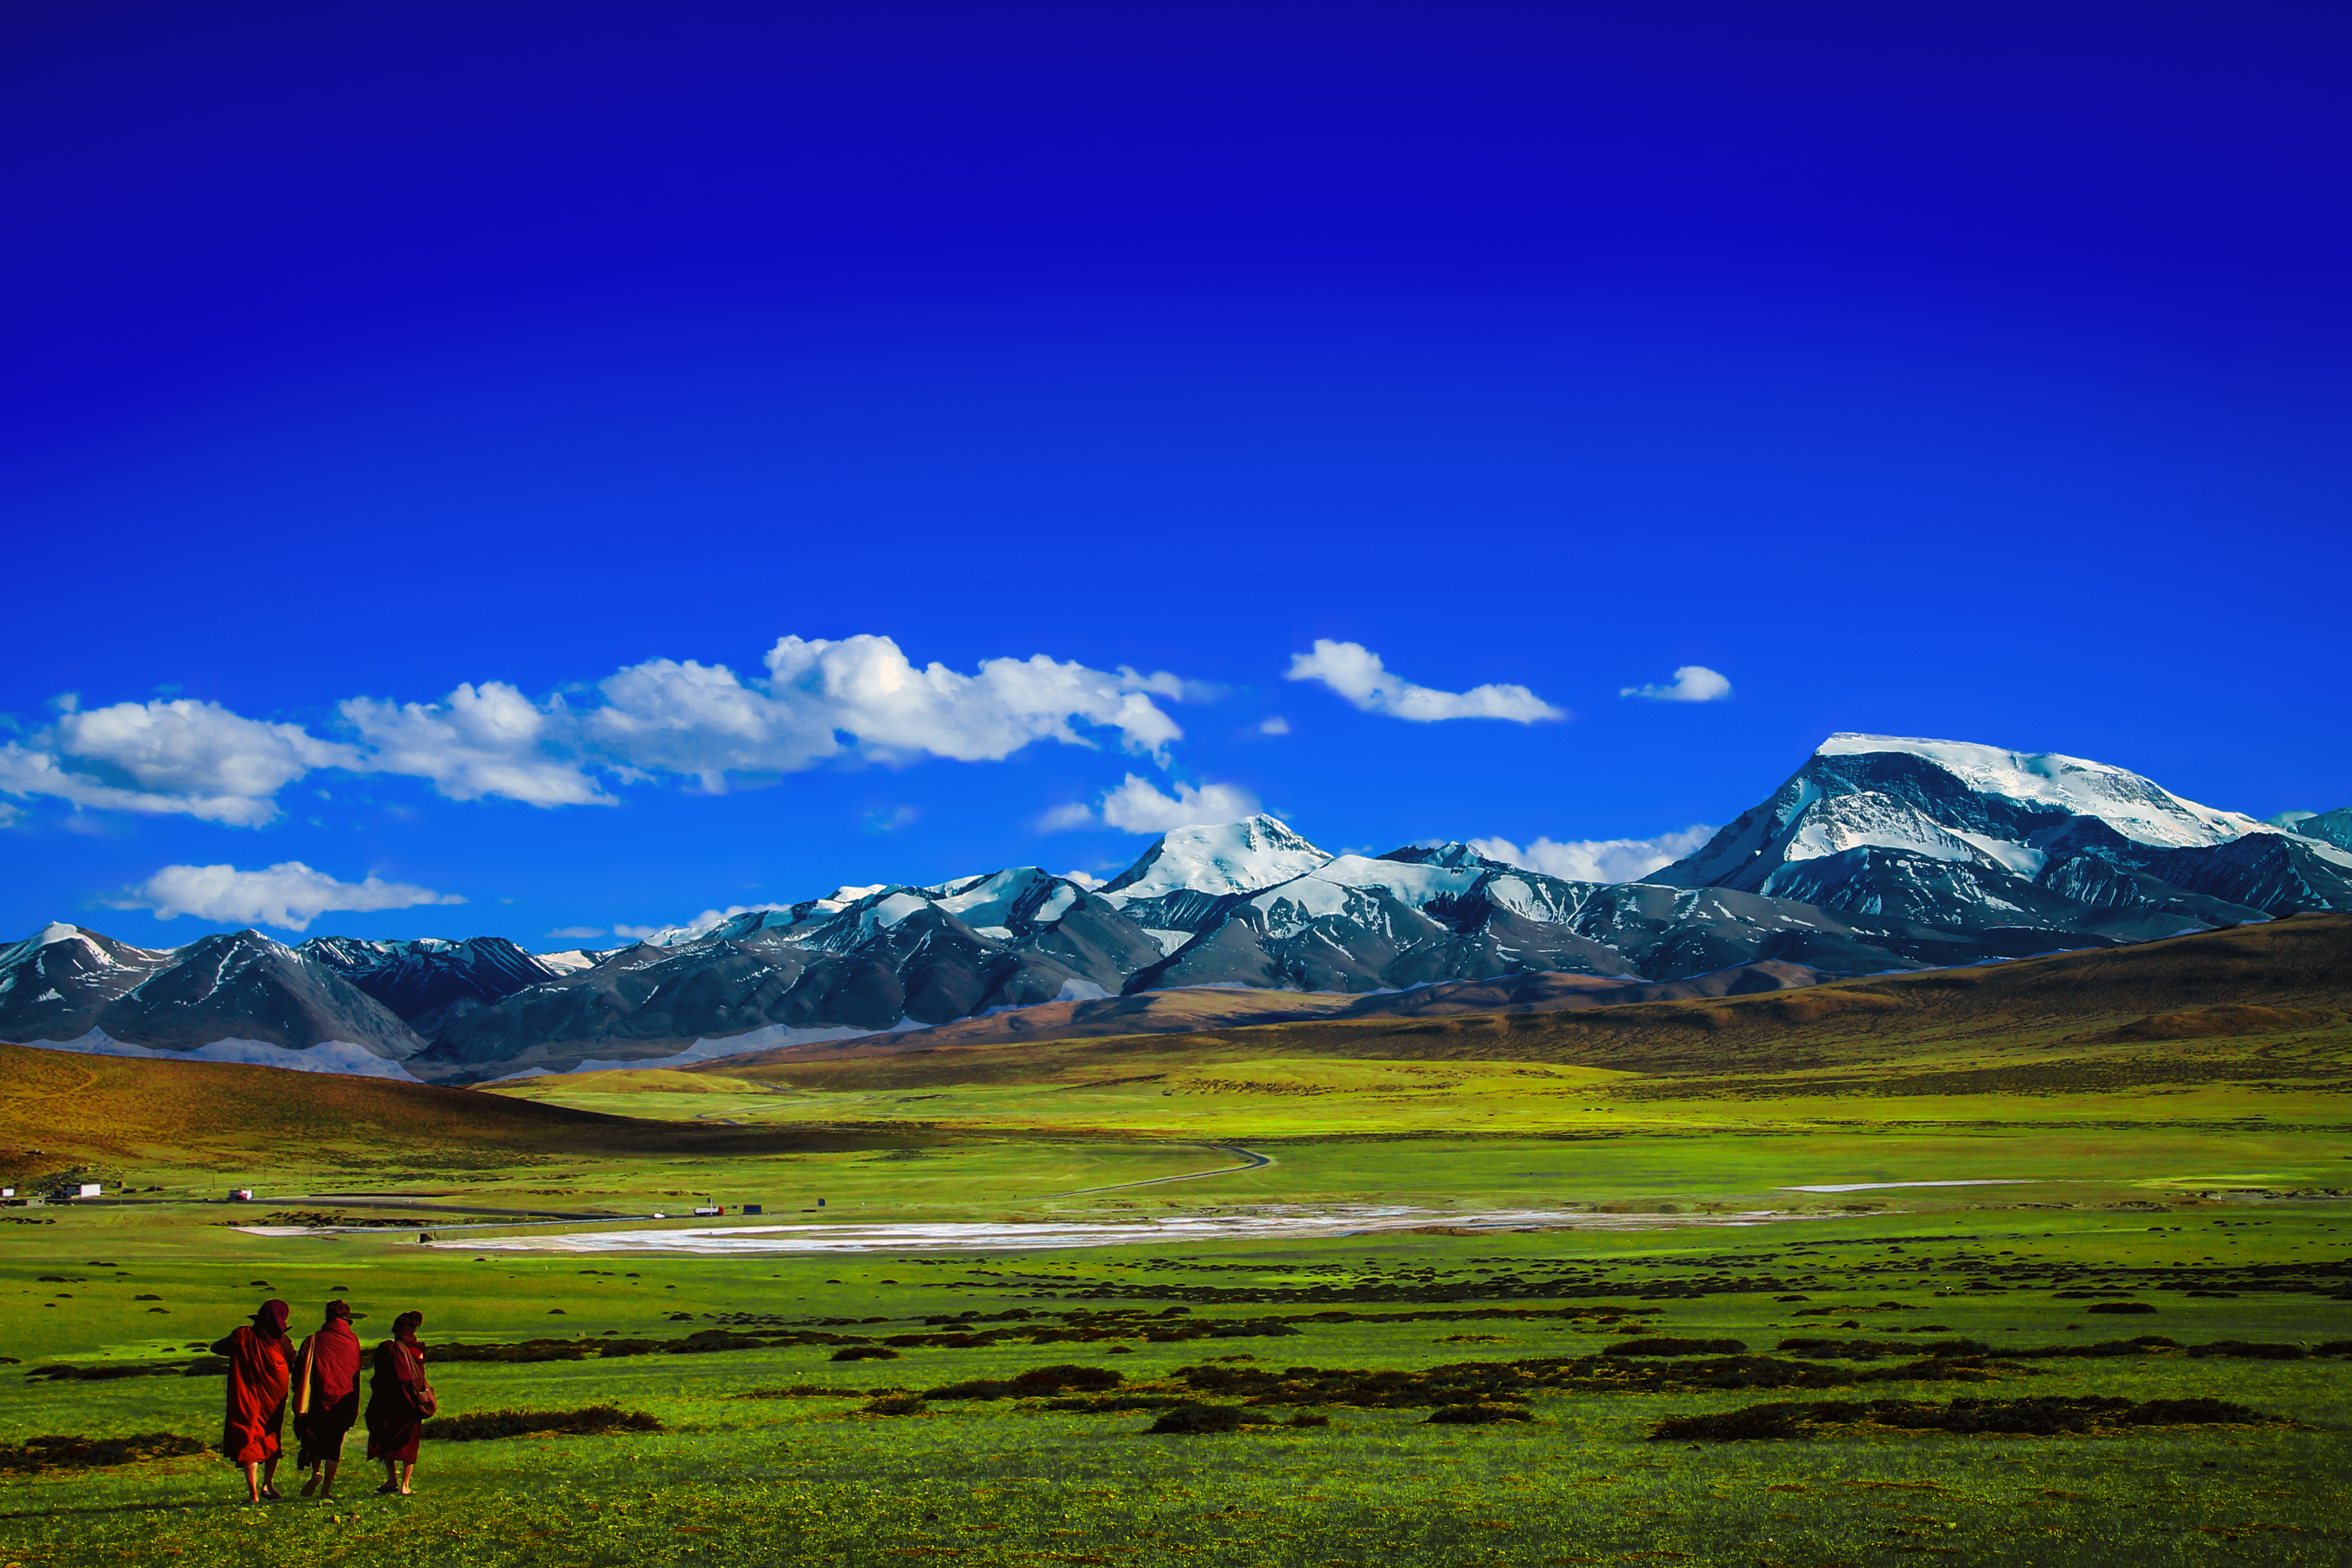
monk, tibet, mountain, snow mountain, theravada buddhism, buddhist, Mount Kailash, cloud, sky, plant, People in nature, natural landscape, grass, grassland, plain, landscape, cumulus, meadow, valley, road, massif, mountain range, prairie, hill, plateau, slope, pasture, hill station, fell, horizon, wilderness, steppe, ridge, walking, snow, field, wildflower, tree, ranch, hiking, tundra, summit, alps, recreation